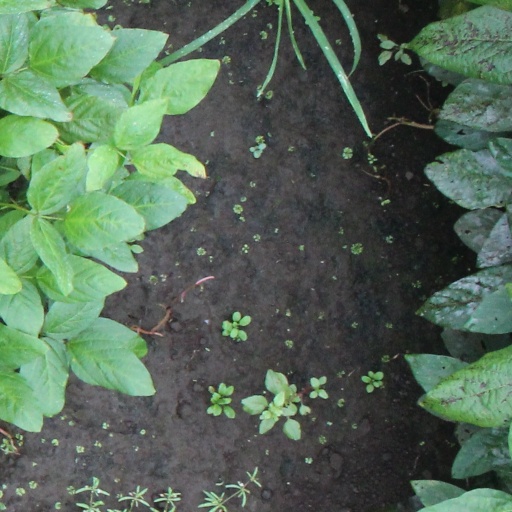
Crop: soybean